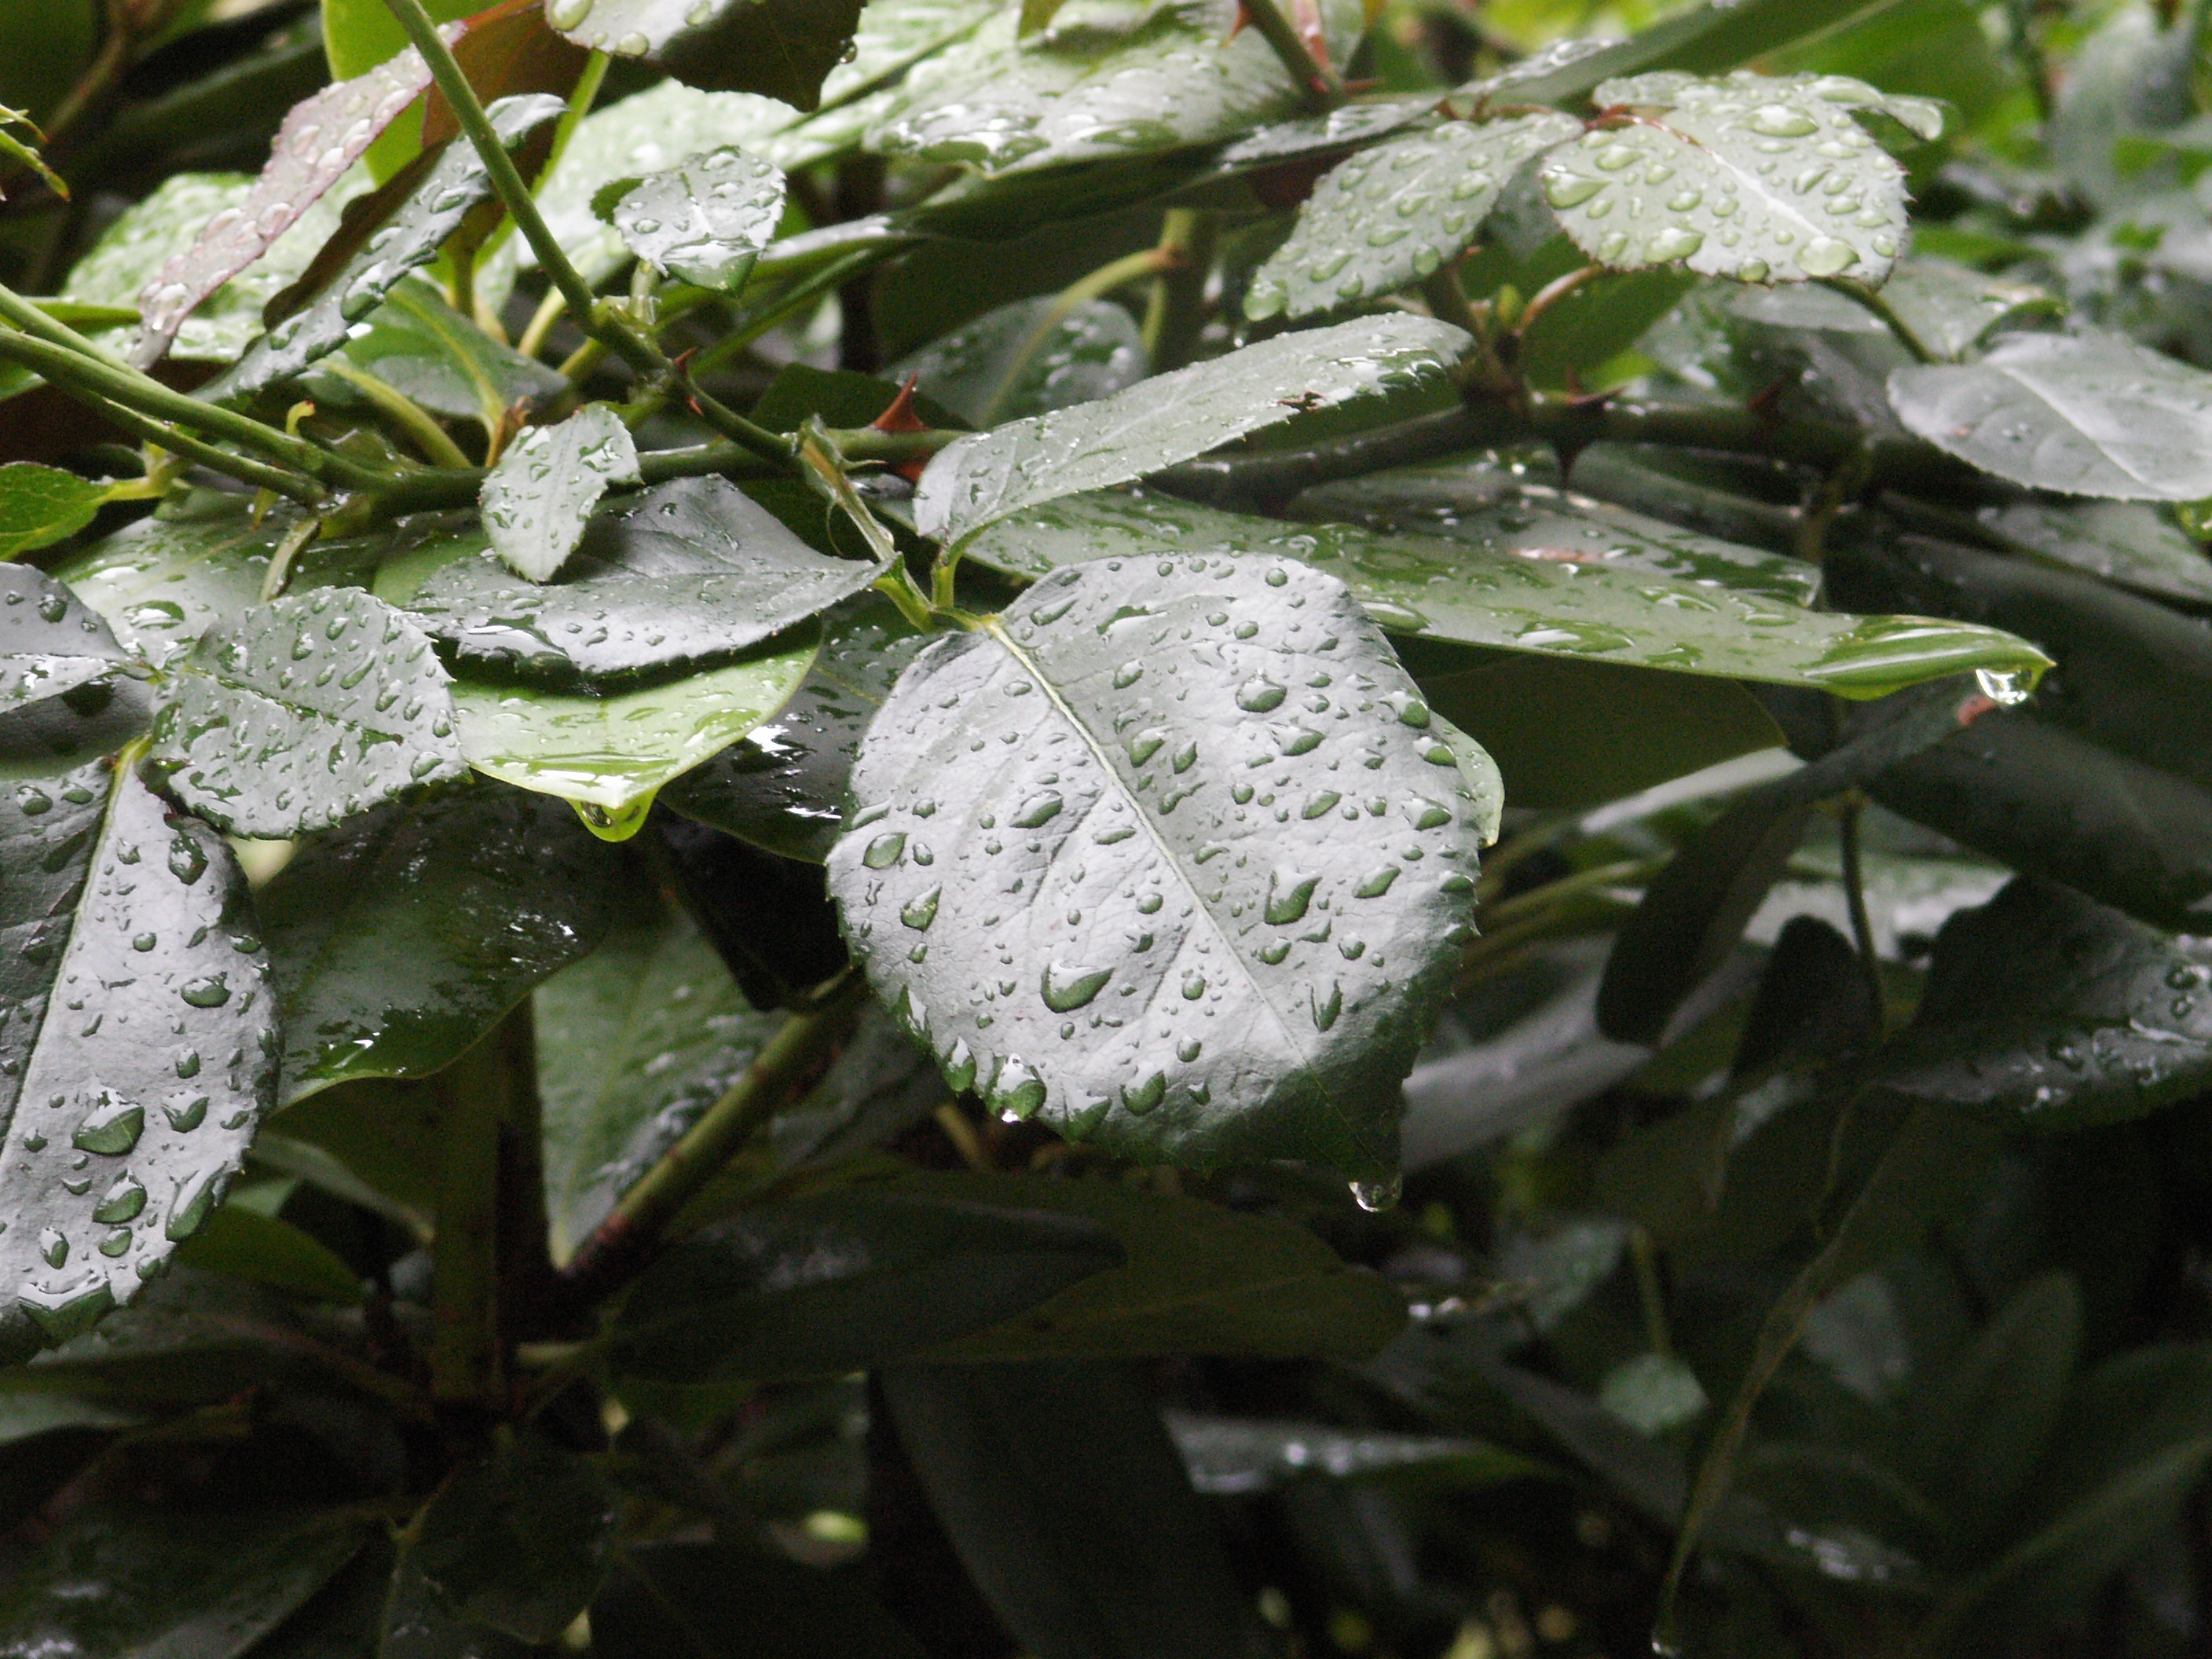
tree, nature, branch, plant, rain, leaf, flower, frost, green, insect, botany, flora, fauna, invertebrate, leaves, shrub, macro photography, flowering plant, land plant